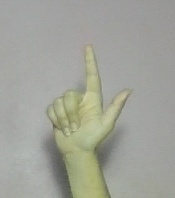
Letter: laam